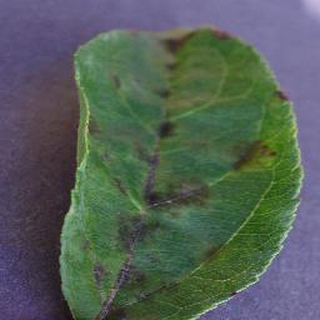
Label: apple_apple_scab